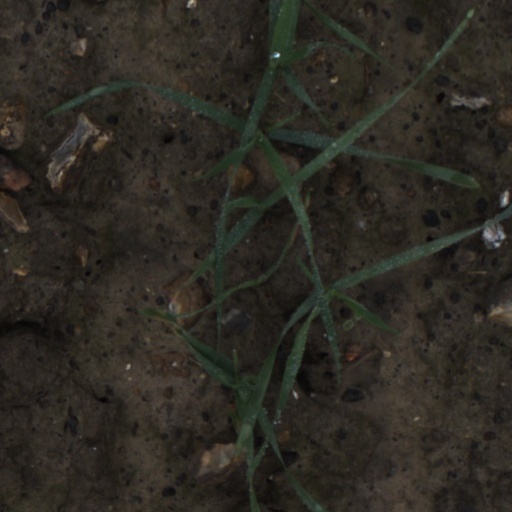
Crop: wheat